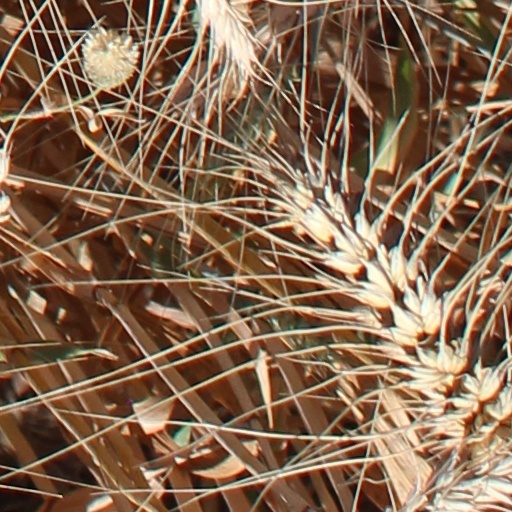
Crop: wheat